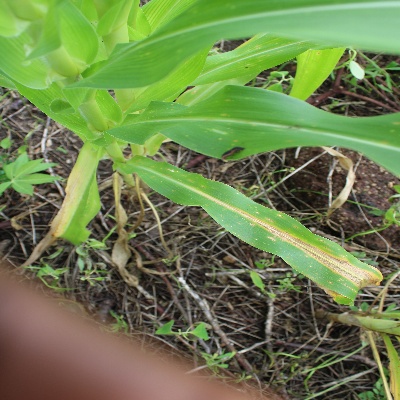
Crop: Maize
Condition: leaf blight